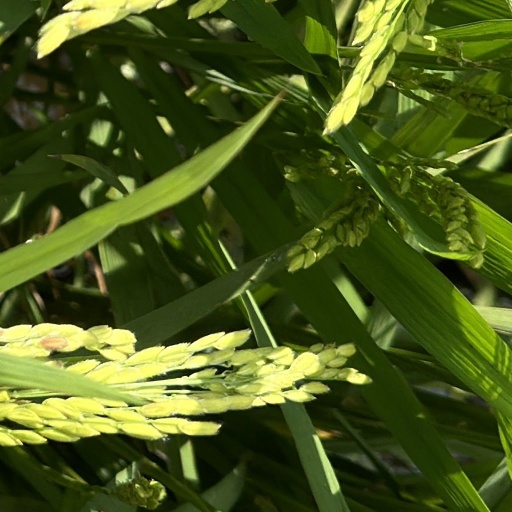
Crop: rice